Kanakakkunnu Palace

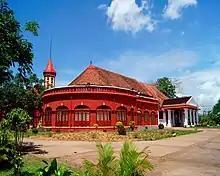
The Kanakakkunnu palace in Trivandrum

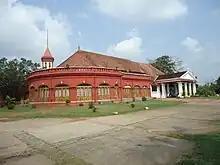
Kanakakkunnu Palace View

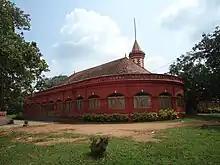
Kanakakkunnu Palace Other Side

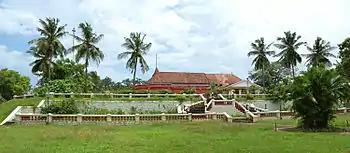
A full view of Kanakakkunnu Palace at Thiruvananthapuram

Kanakakkunnu Palace is situated in Thiruvananthapuram near the Napier museum, India. It served as an official residence for Sir C.P. Ramaswami Iyer during his dewanship, in addition to Bhakti Vilas and Padma Vilas.